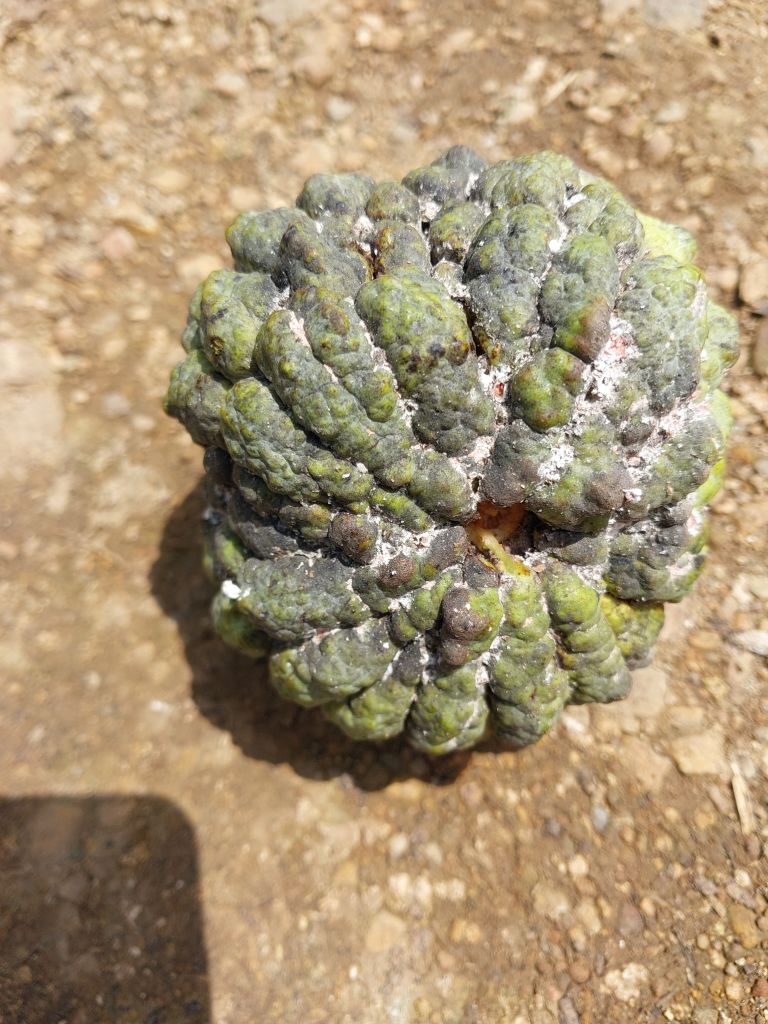
Disease label: Blank Canker